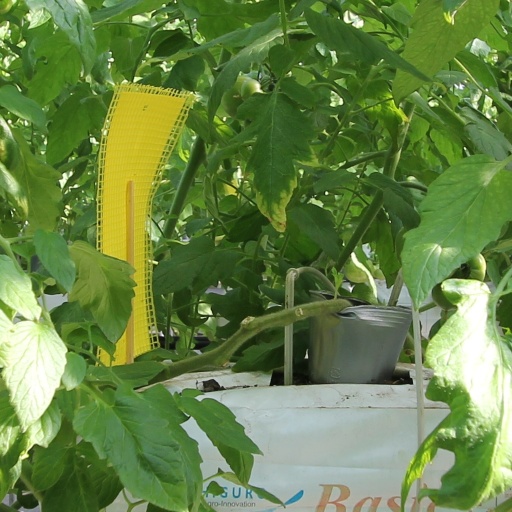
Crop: tomato